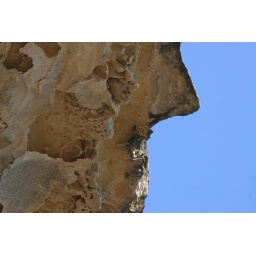
A face in the rock